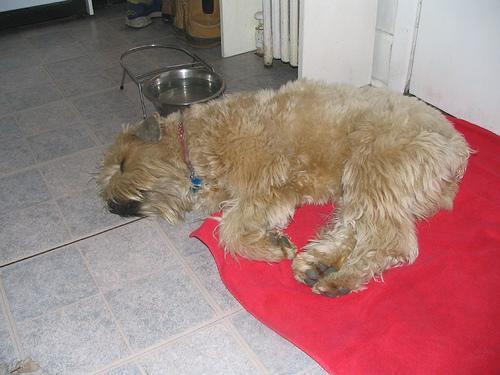
wheaten terrier